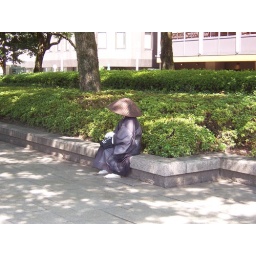
A person in full Asian dress, sitting quietly near the A Bomb Dome in Hiroshima, Japan